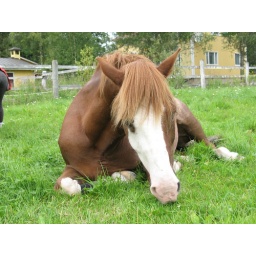
lying in the grass and eating. Cute. Finnish horse